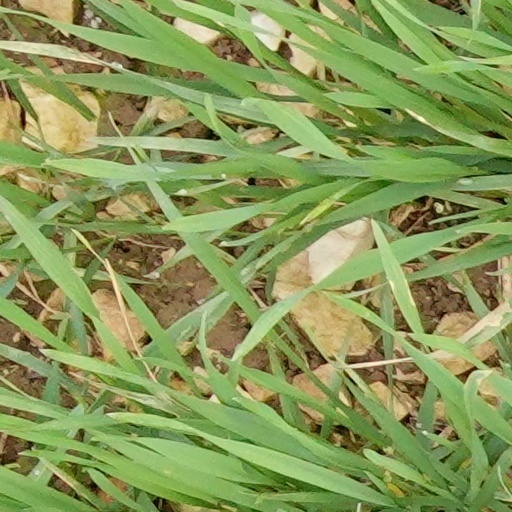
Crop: wheat